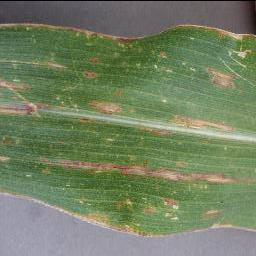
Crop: corn
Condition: (maize)_cercospora_spot_gray_spot